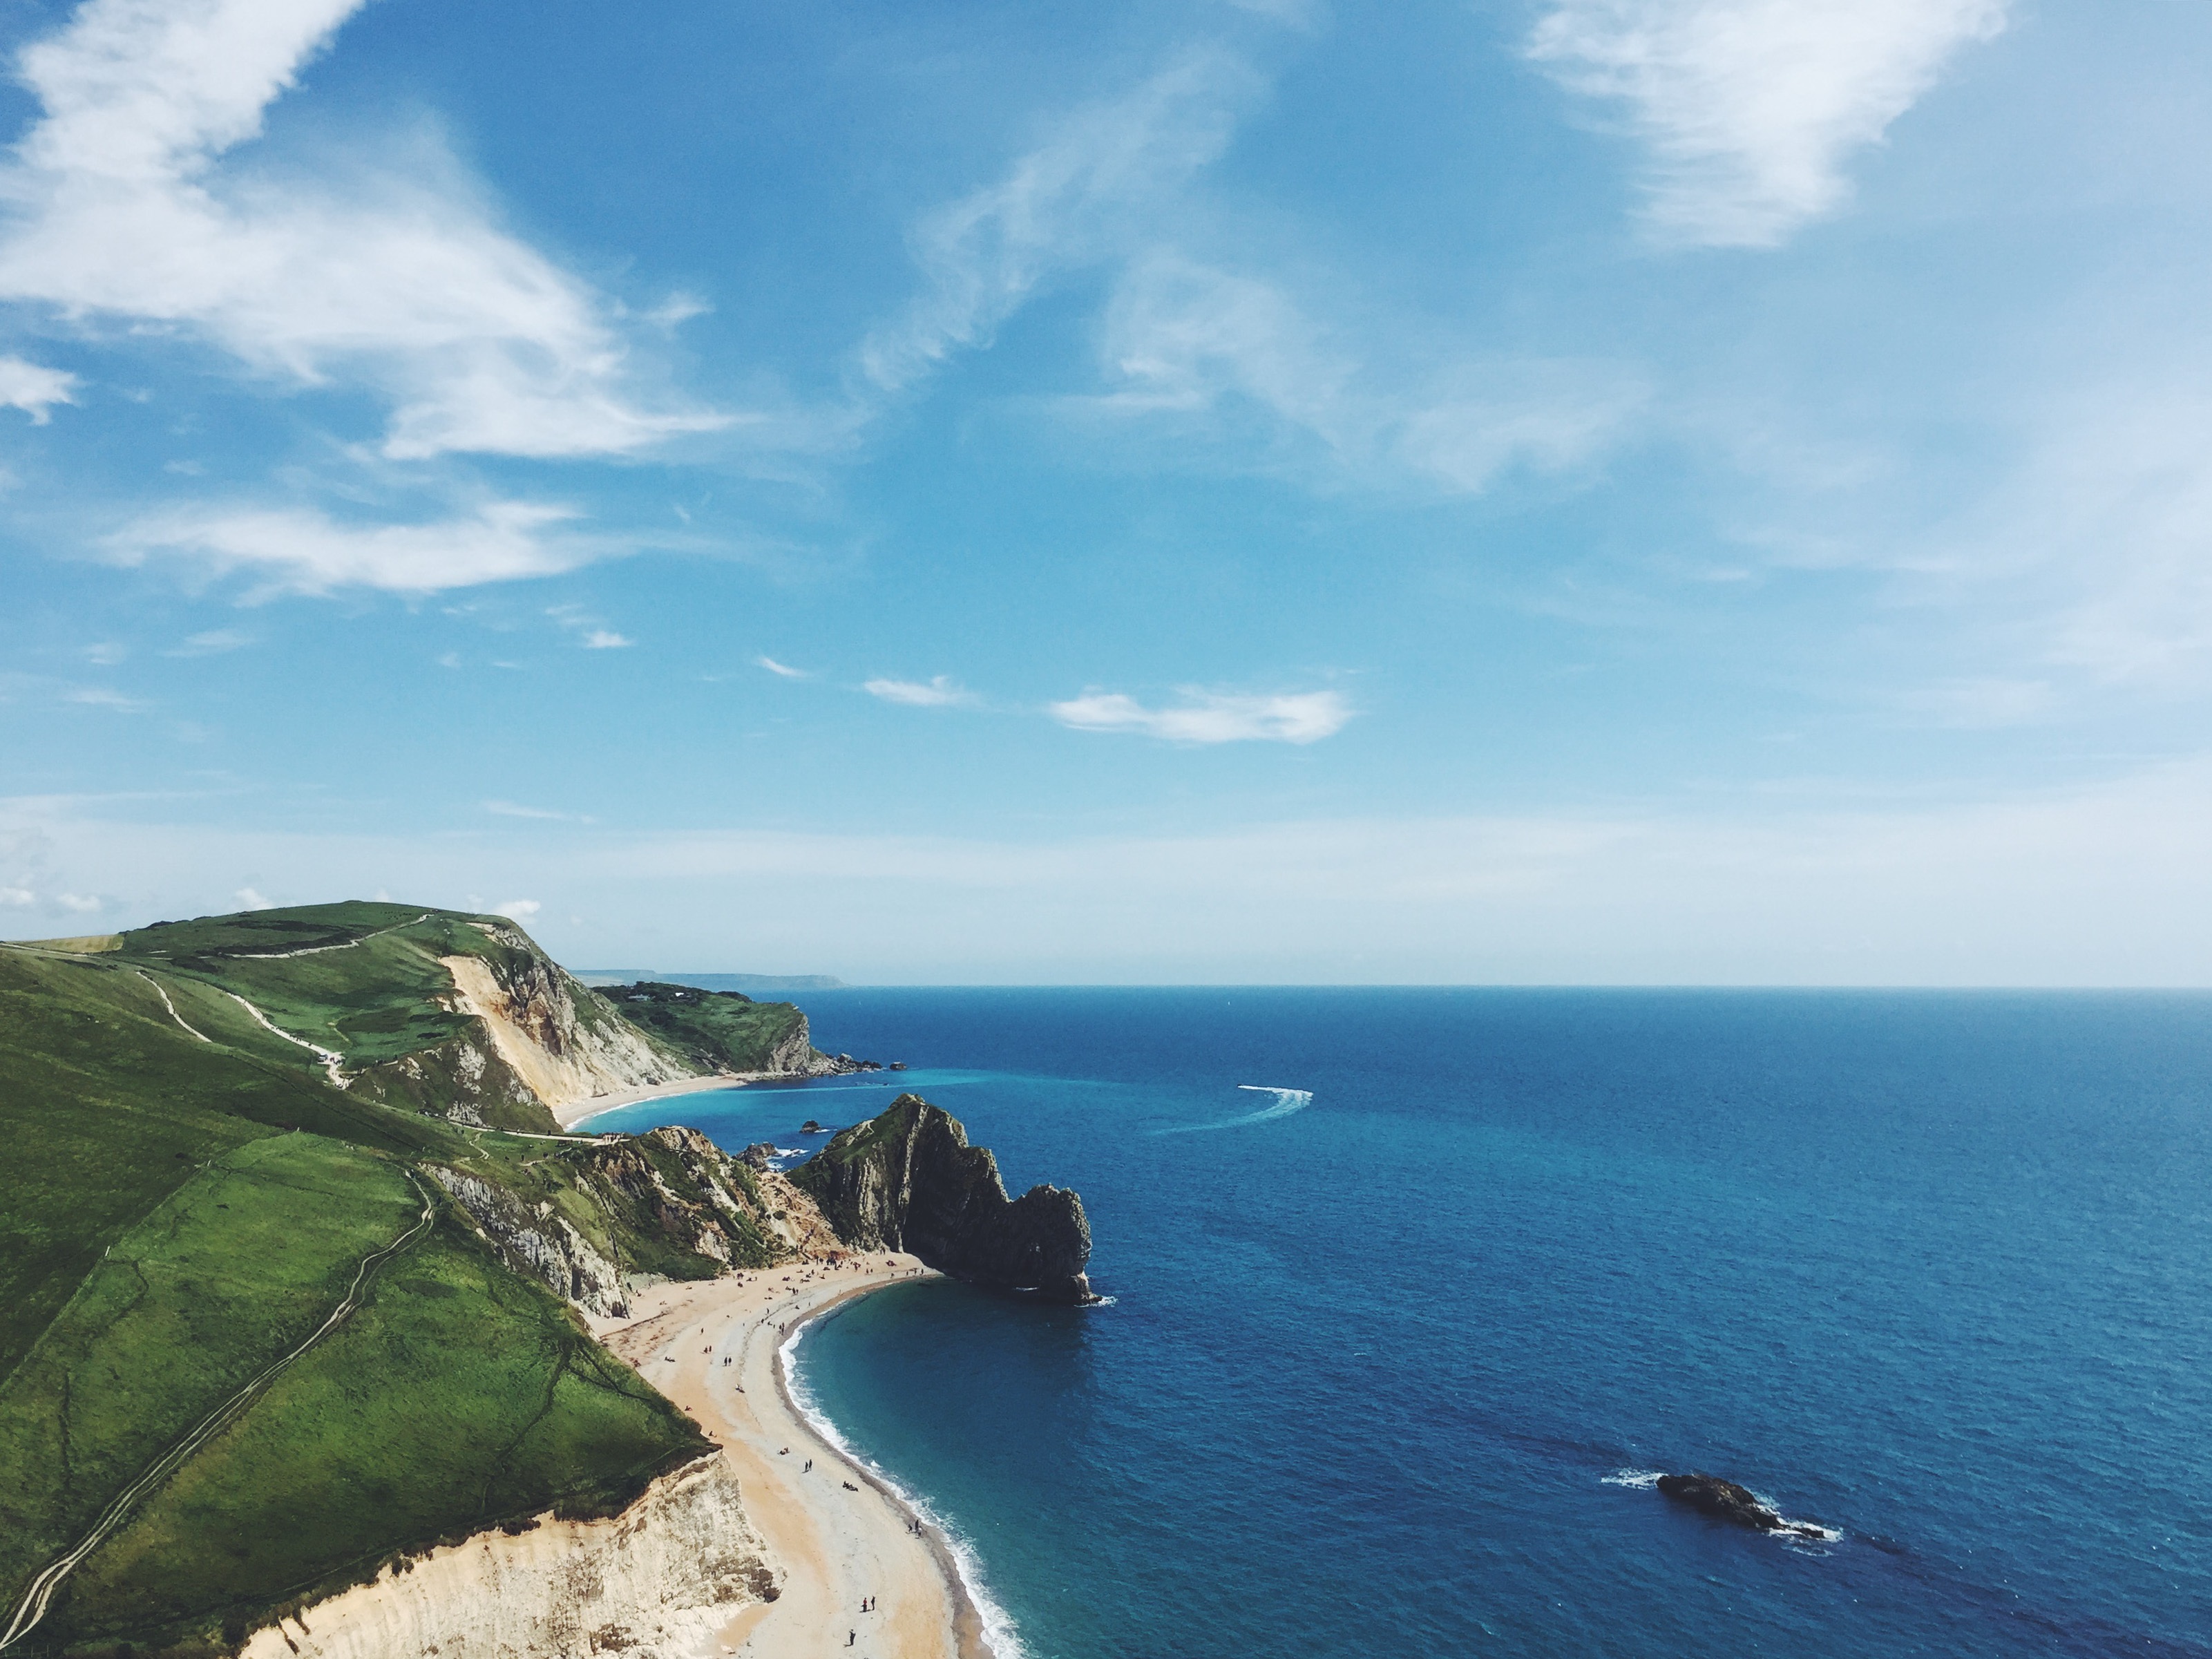
beach, landscape, sea, coast, water, grass, sand, ocean, horizon, sky, shore, view, panorama, vacation, travel, coastline, cliff, cove, green, lush, bay, tourism, aerial, terrain, body of water, rocks, bluff, cliffs, cape, destination, islet, landform, geographical feature